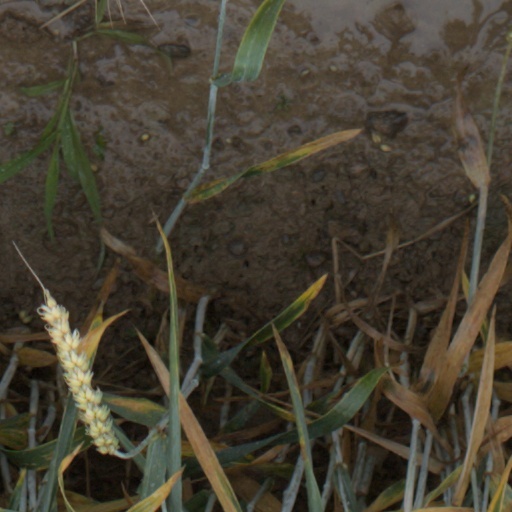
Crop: wheat